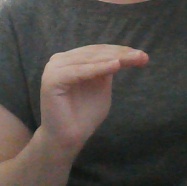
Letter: haa